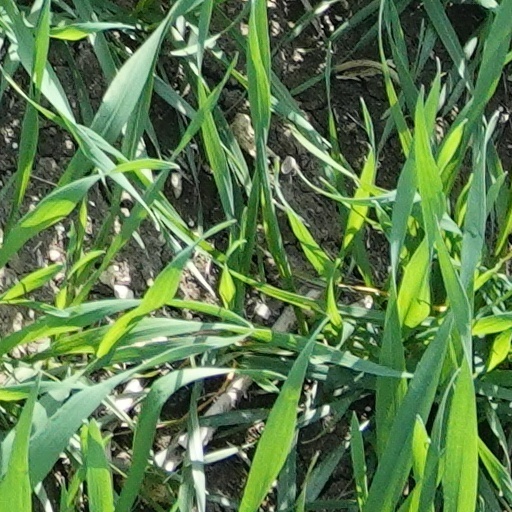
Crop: wheat